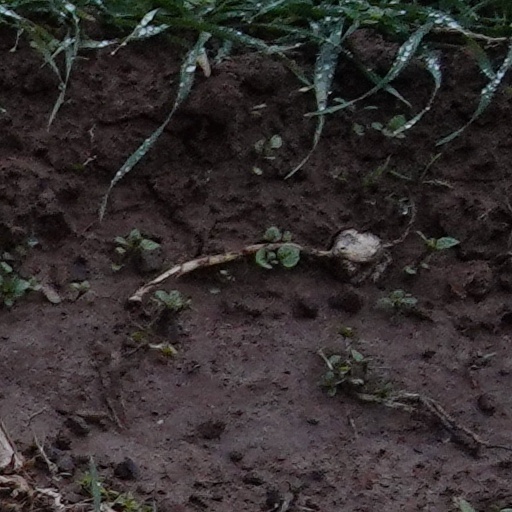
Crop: wheat